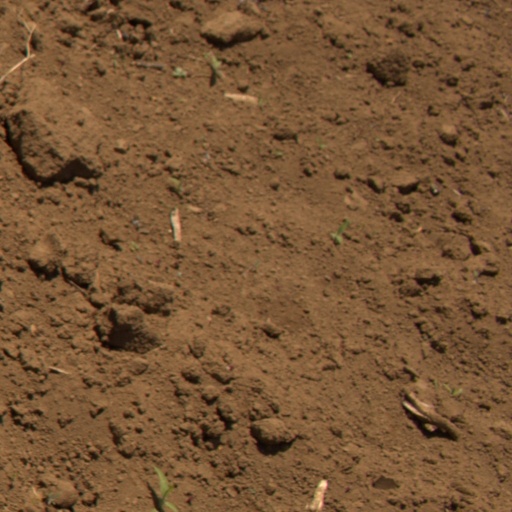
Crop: Jerusalem artichoke